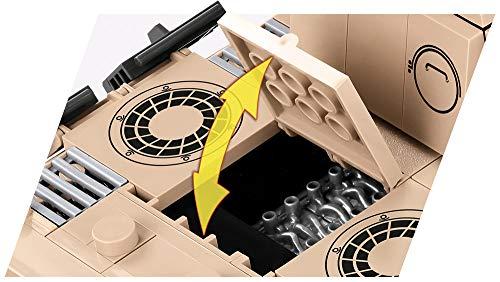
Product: COBI World of Tanks PZKPFW. V Panther, Tank Insurgent
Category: Toys & Games | Building Toys | Building Sets
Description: A Figurine of the Polish Insurgent of Warsaw.
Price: $51.00
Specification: ProductDimensions:17.7x2.4x12inches|ItemWeight:1.68pounds|ShippingWeight:2.1pounds(Viewshippingratesandpolicies)|ASIN:B07QDCDTLH|Itemmodelnumber:3035|Manufacturerrecommendedage:8-15years